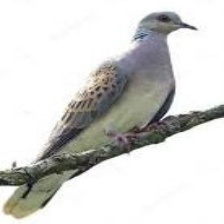
Species: EUROPEAN TURTLE DOVE
Scientific name: STREPTOPELIA TURTUR